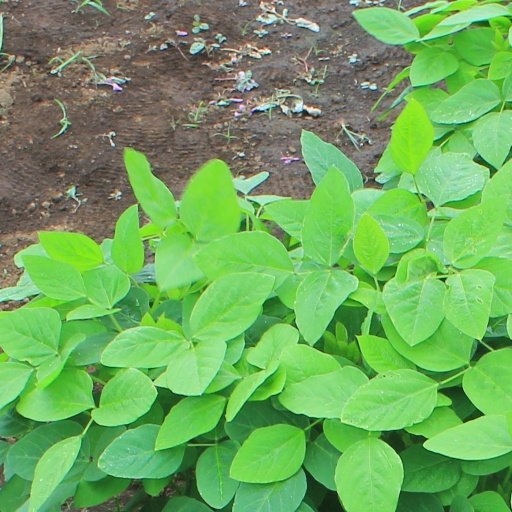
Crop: soybean